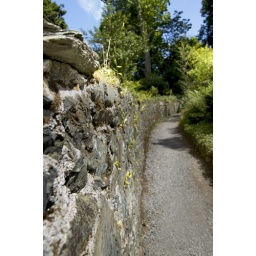
One of the many walls found uncasing the house at Greenway, near Brixham.